Turquoise tanager

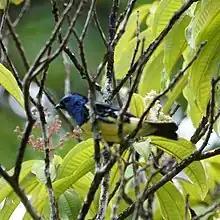
"T. m. vieiloti" from Trinidad is the darkest subspecies

Adult turquoise tanagers are long and weigh 20 g. They are long-tailed and with a dark stout pointed bill. The adult is mainly dark blue and black, with turquoise edging to the primaries. Most races have yellow lower underparts, but this is paler, more cream, in the nominate subspecies found in north-eastern South America. The Trinidadian race, "T. m. vieiloti", has a darker blue head and breast and more vividly yellow underparts than the mainland taxa. Their song is a fast squeaky chatter "tic-tic-tic-tic-tic".